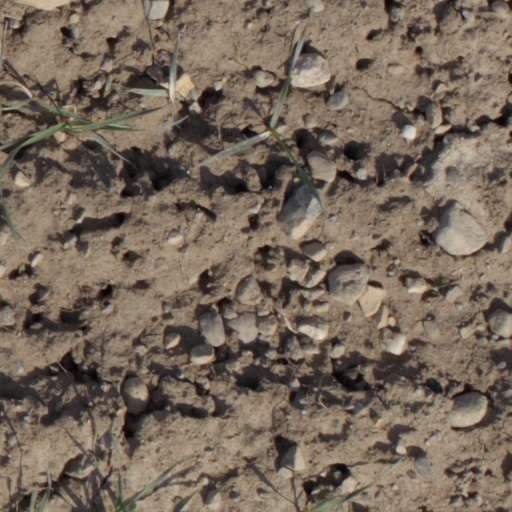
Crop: wheat